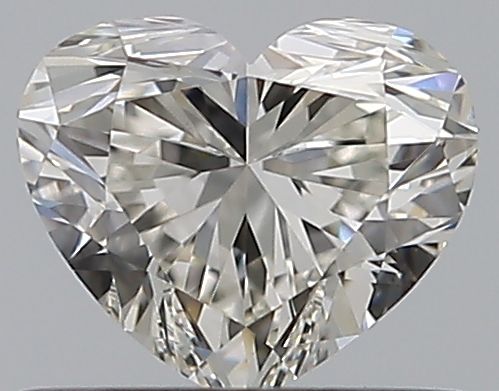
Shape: heart
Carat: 0.51
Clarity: VS1
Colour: I
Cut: EX
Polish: EX
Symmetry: VG
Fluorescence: F
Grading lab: GIA
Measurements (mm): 4.69 x 5.55 x 3.29